Dale Stoffel

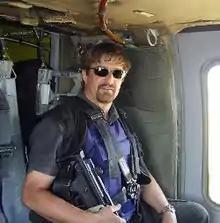

Dale C. Stoffel (November 18, 1961 – December 8, 2004) was an American businessman and arms dealer who was involved with the American reconstruction efforts following the Iraq War. After alerting the Pentagon to corruption and payment irregularities involving U.S. personnel in the Coalition Provisional Authority and with the Iraqi government, he was killed in an ambush in Taji, Iraq.